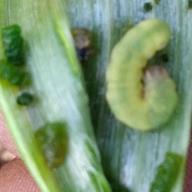
Crop: Onion
Condition: caterpillar-p